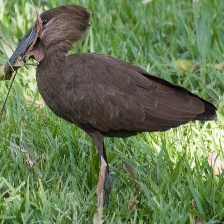
Species: HAMERKOP
Scientific name: SCOPUS UMBRETTA